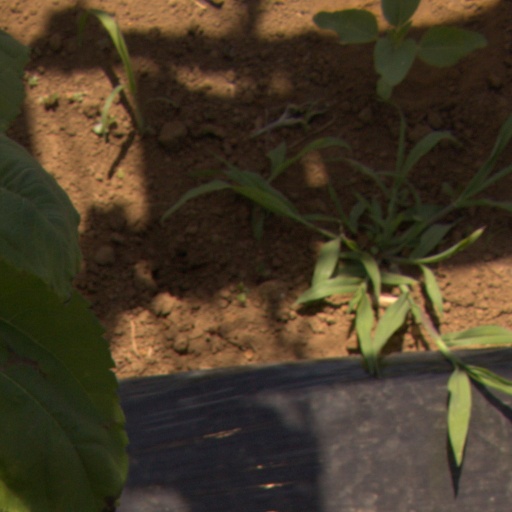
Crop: Jerusalem artichoke